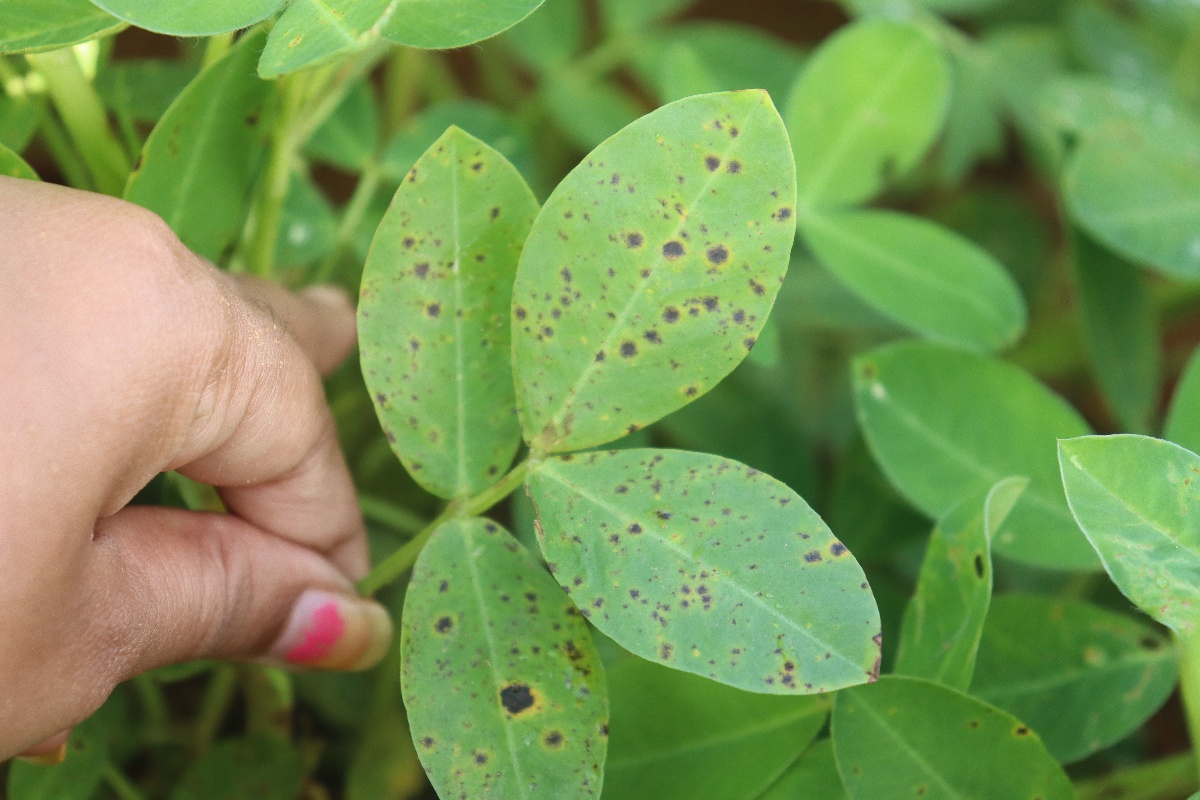
Label: early_leaf_spot